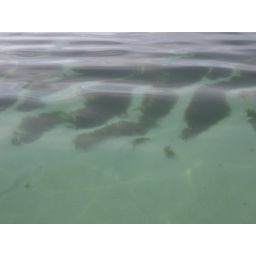
seaweed in the crystal clear water